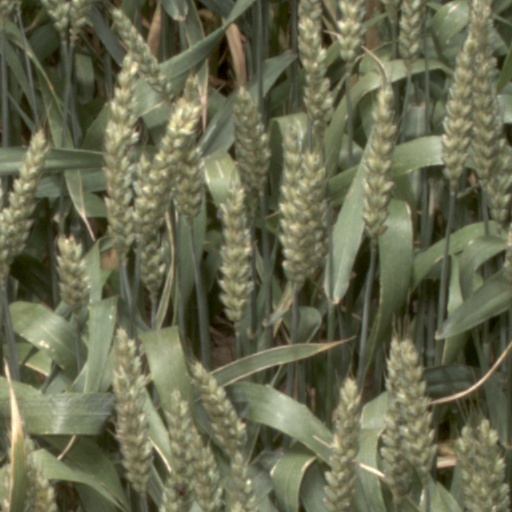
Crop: wheat